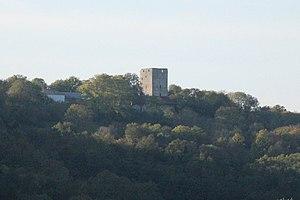
Vue du village
La liste des châteaux de l'Ain recense de manière non exhaustive les châteaux, maisons fortes, mottes castales, situés dans le département français de l'Ain. Il est fait état des inscriptions et classements au titre des monuments historiques.
Cet article recense les monuments historiques de l'Ain, en France.
Le donjon de Buenc est une ancienne tour forte, du milieu du XIIᵉ siècle, centre de la seigneurie de Buenc, dont les vestiges se dressent sur la commune d'Hautecourt-Romanèche dans le département de l'Ain en région Auvergne-Rhône-Alpes.